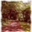
Label: forest